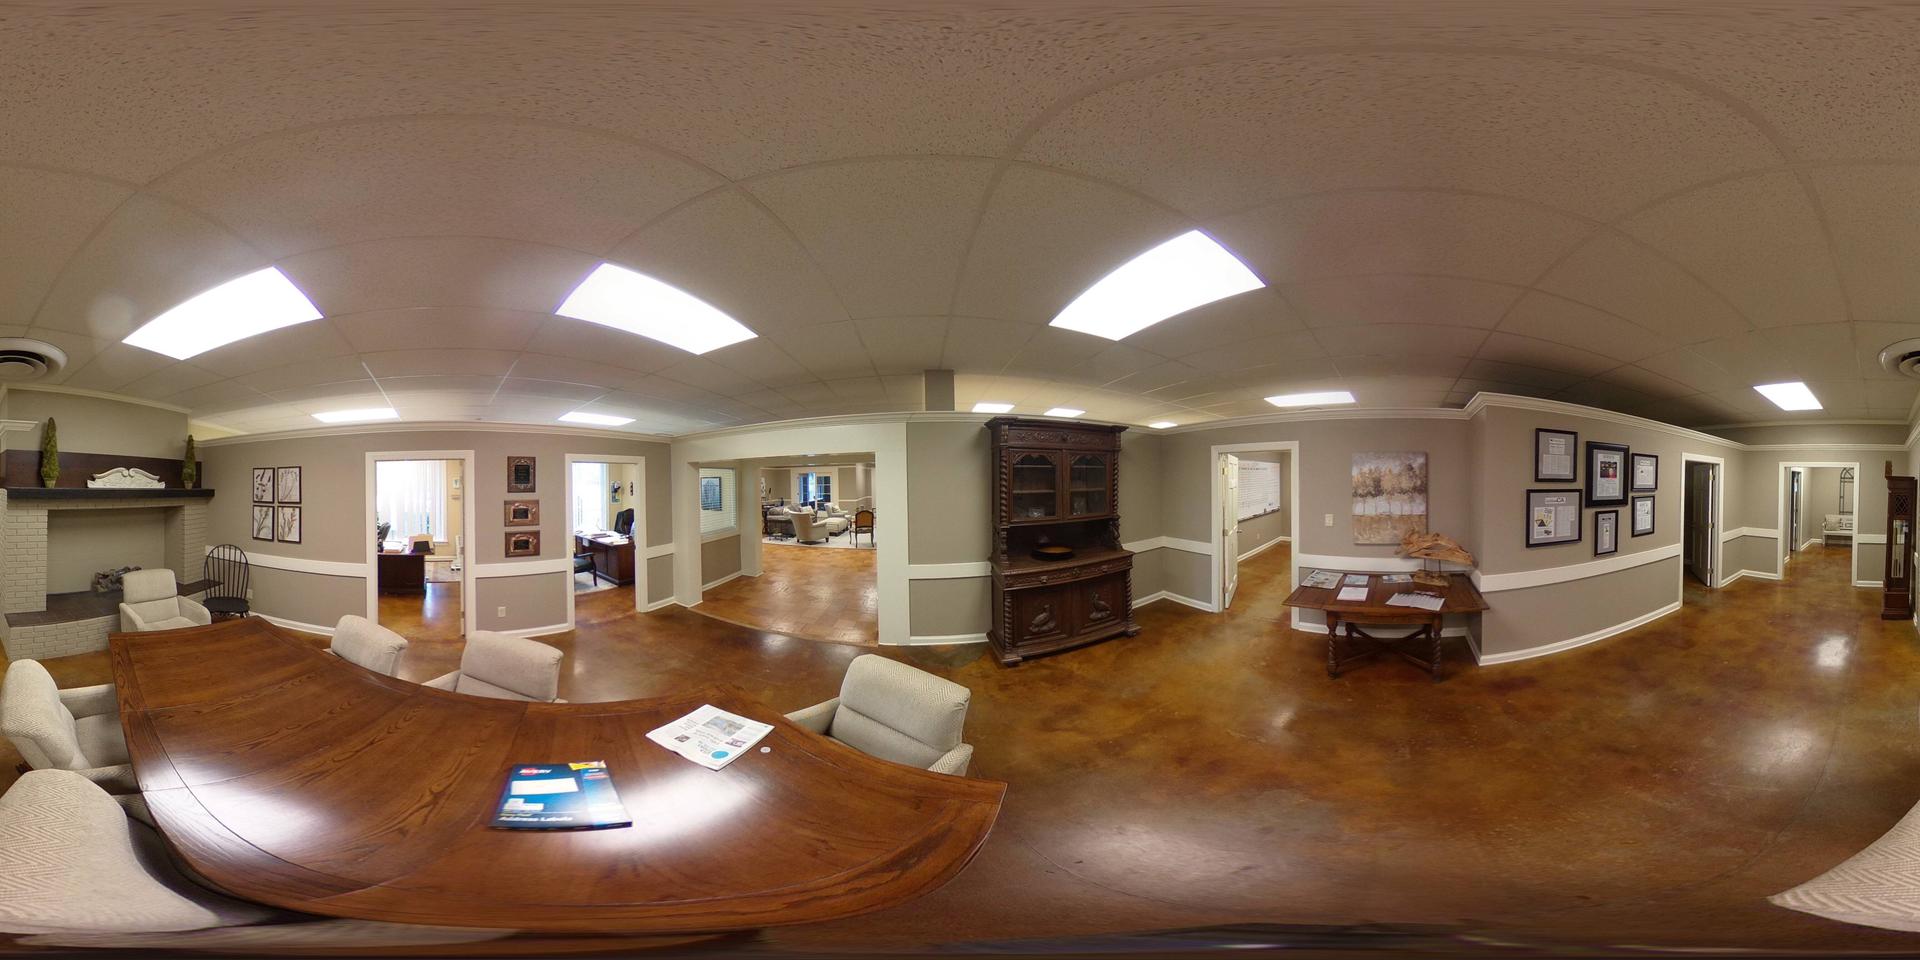
Referred object: the blue magazine on the wooden table

Referred object: the dark ornate wooden hutch